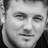
Emotion: neutral